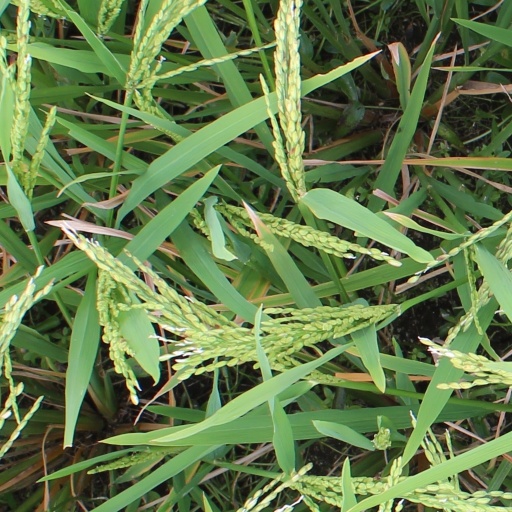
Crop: rice